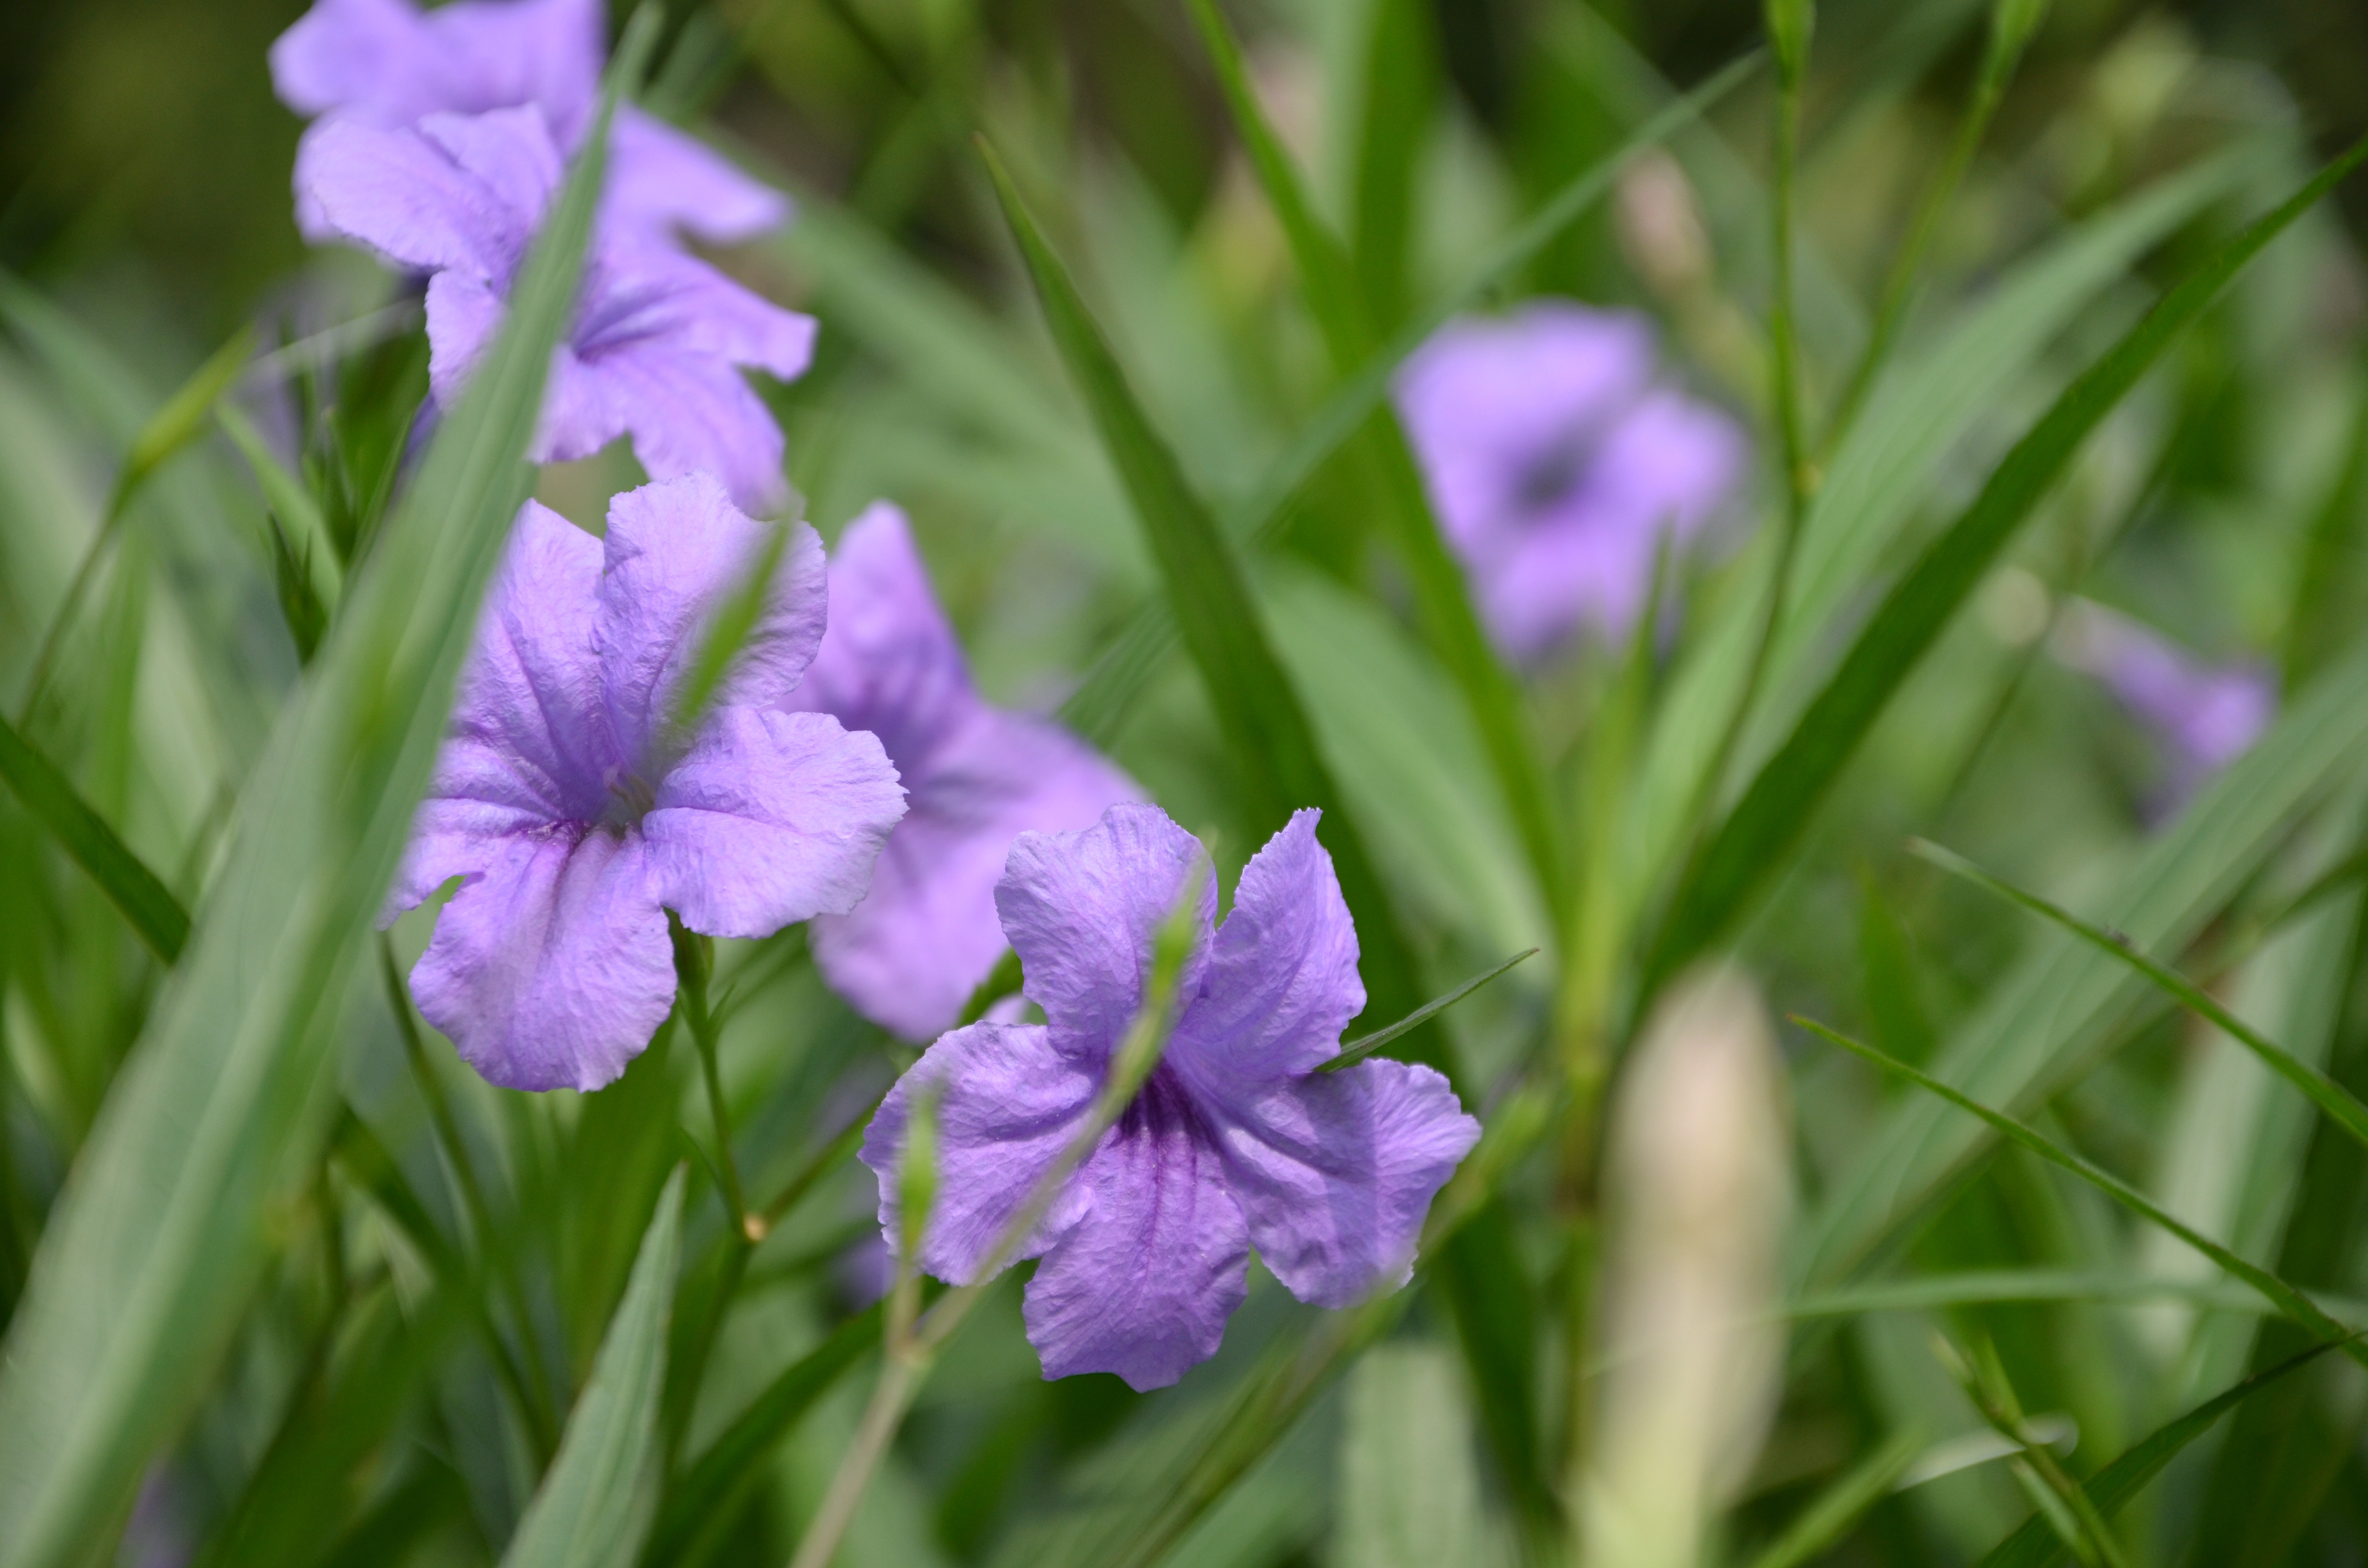
grass, plant, flower, botany, flora, orchid, wildflower, purple flowers, iris, eye, gladiolus, macro photography, flowering plant, purple iris, iris versicolor, land plant, english lavender, iris family, dactylorhiza praetermissa